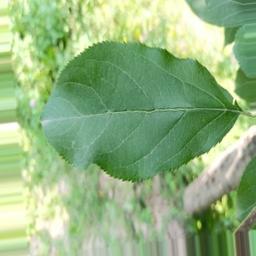
Label: Healthy